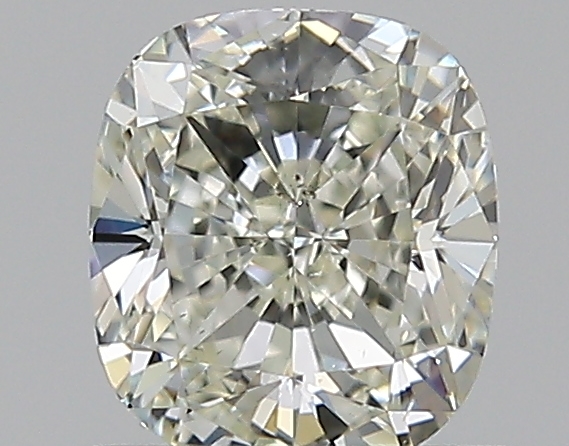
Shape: cushion
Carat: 0.73
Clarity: VS2
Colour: L
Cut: EX
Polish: EX
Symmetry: EX
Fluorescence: N
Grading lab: GIA
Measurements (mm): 5.43 x 4.83 x 3.3